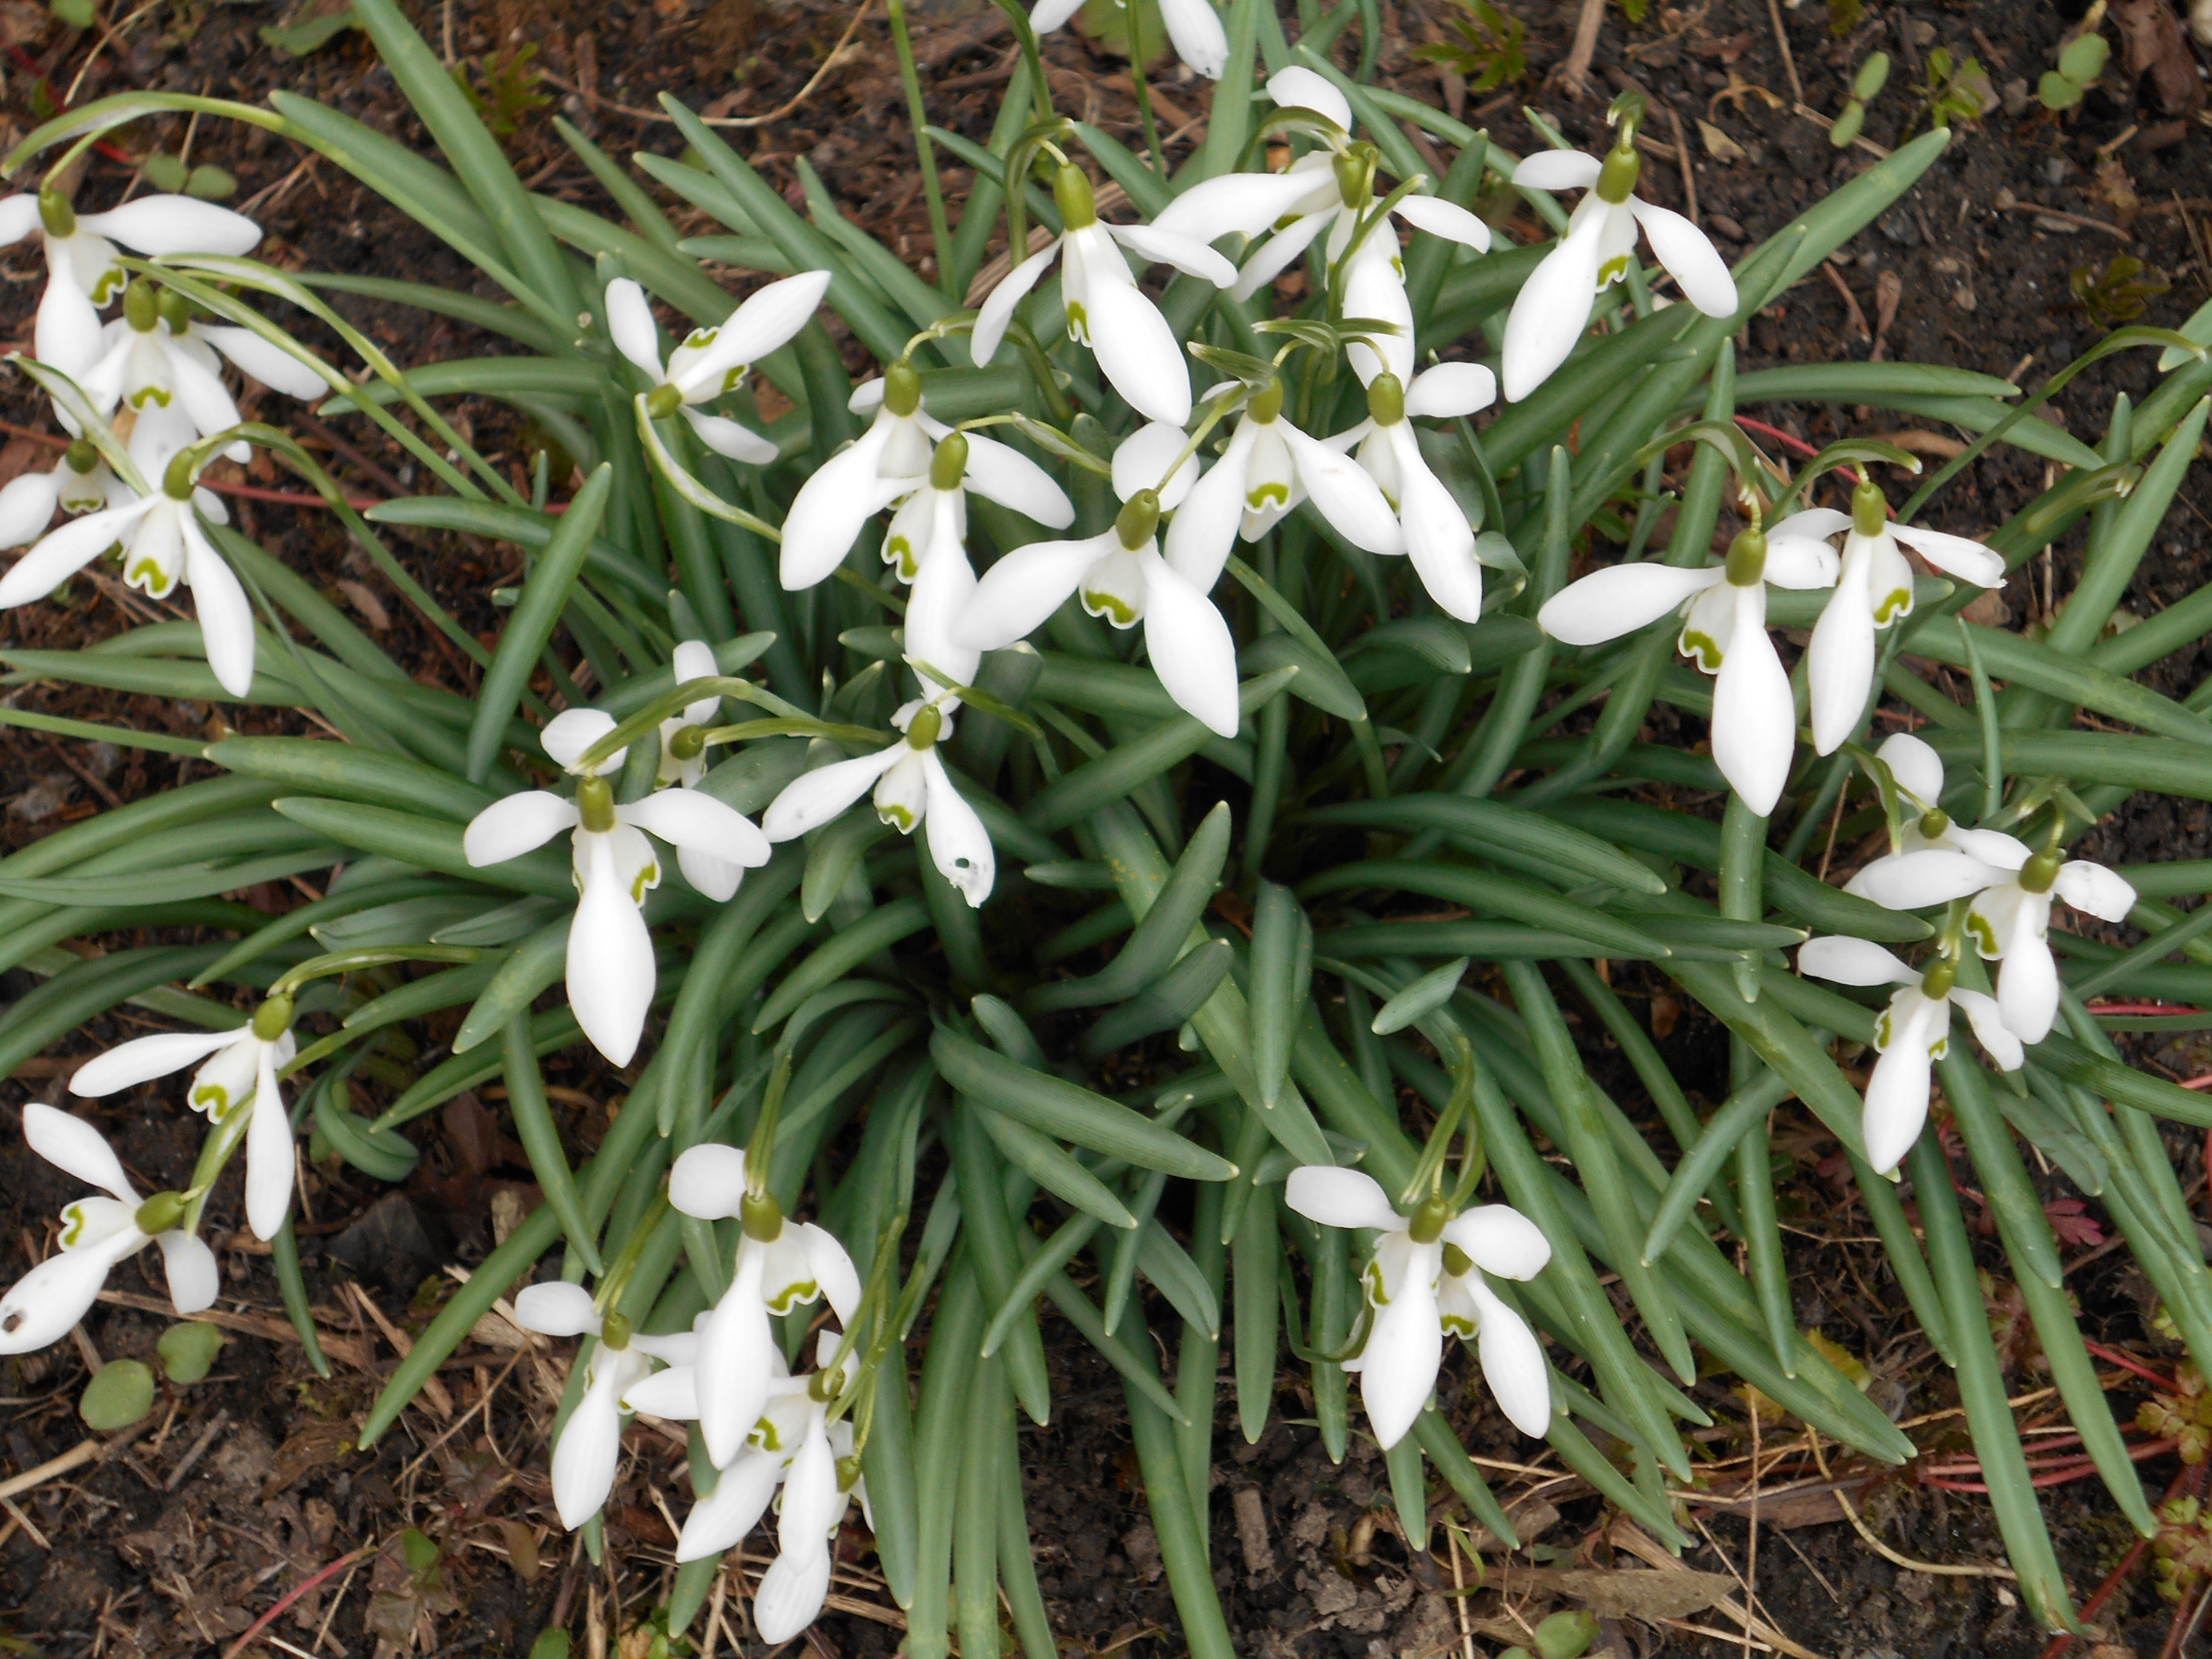
plant, flower, botany, garden, close, flora, orchid, springtime, snowdrop, galanthus, flowering plant, signs of spring, fr hlingsbl her, hymenocallis, dendrobium, land plant, fawn lily, hymenocallis littoralis